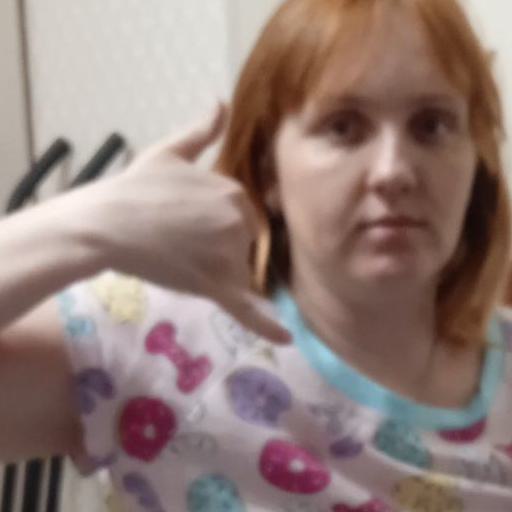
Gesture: call